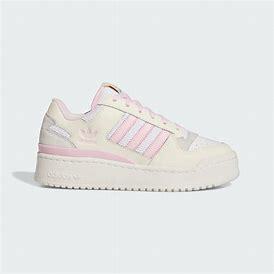
Brand: Adidas
Model: Forum Bold